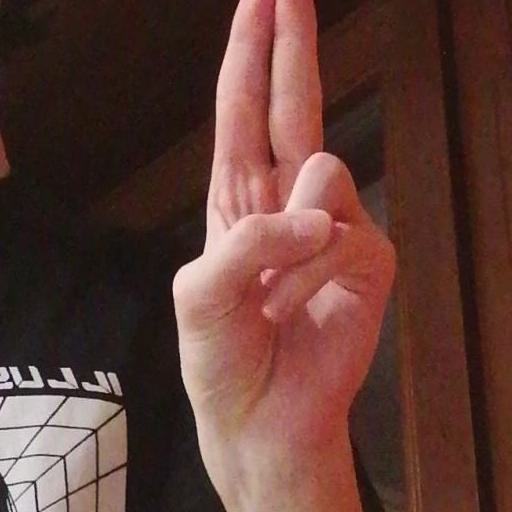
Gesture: two_up